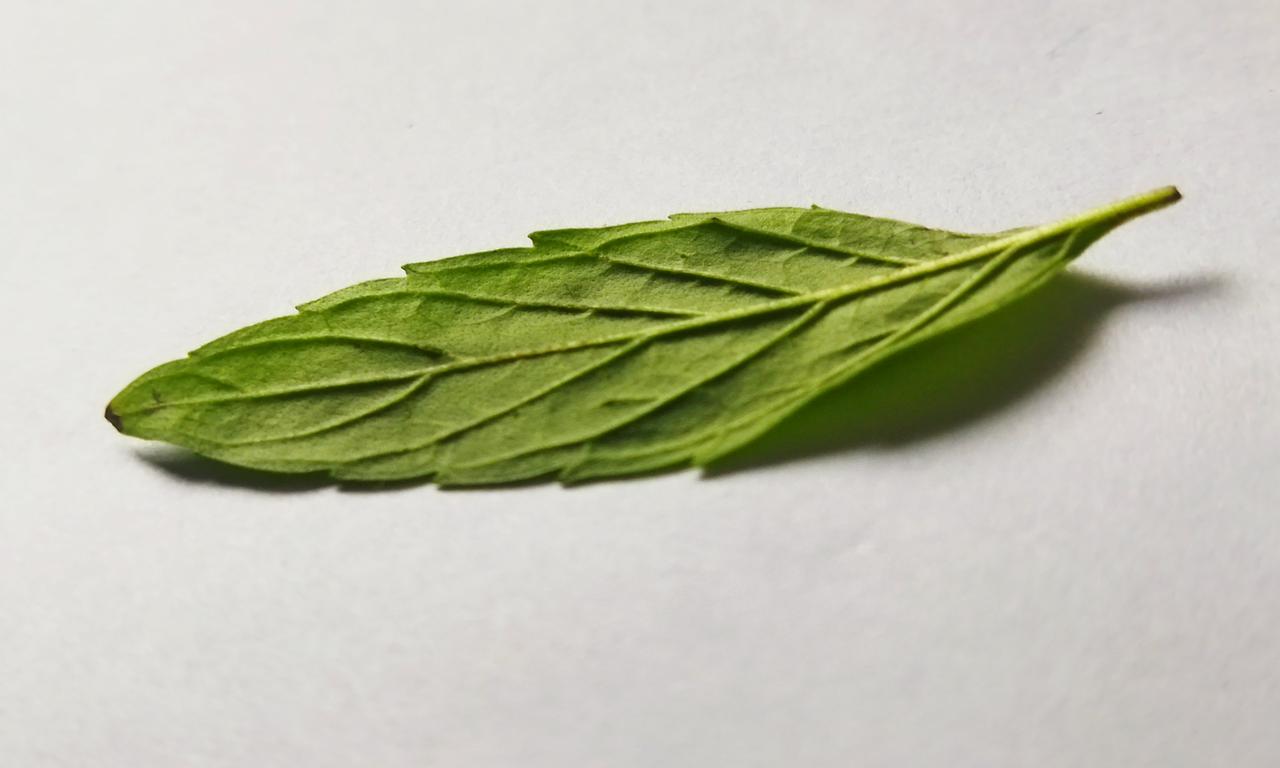
Label: Fresh